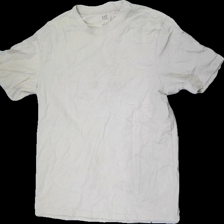
View: front
Type: T-shirt
Category: Men
Brand: Lager 157
Colors: Beige
Material: 100% Cotton
Cut: C-collar, Loose
Size: L
Season: All
Stains: Minor
Price range: <50
Recommended usage: Recycle
Description: Beige t-shirt